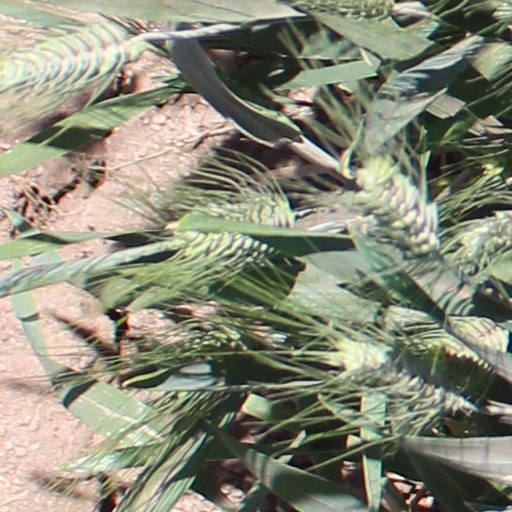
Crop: wheat